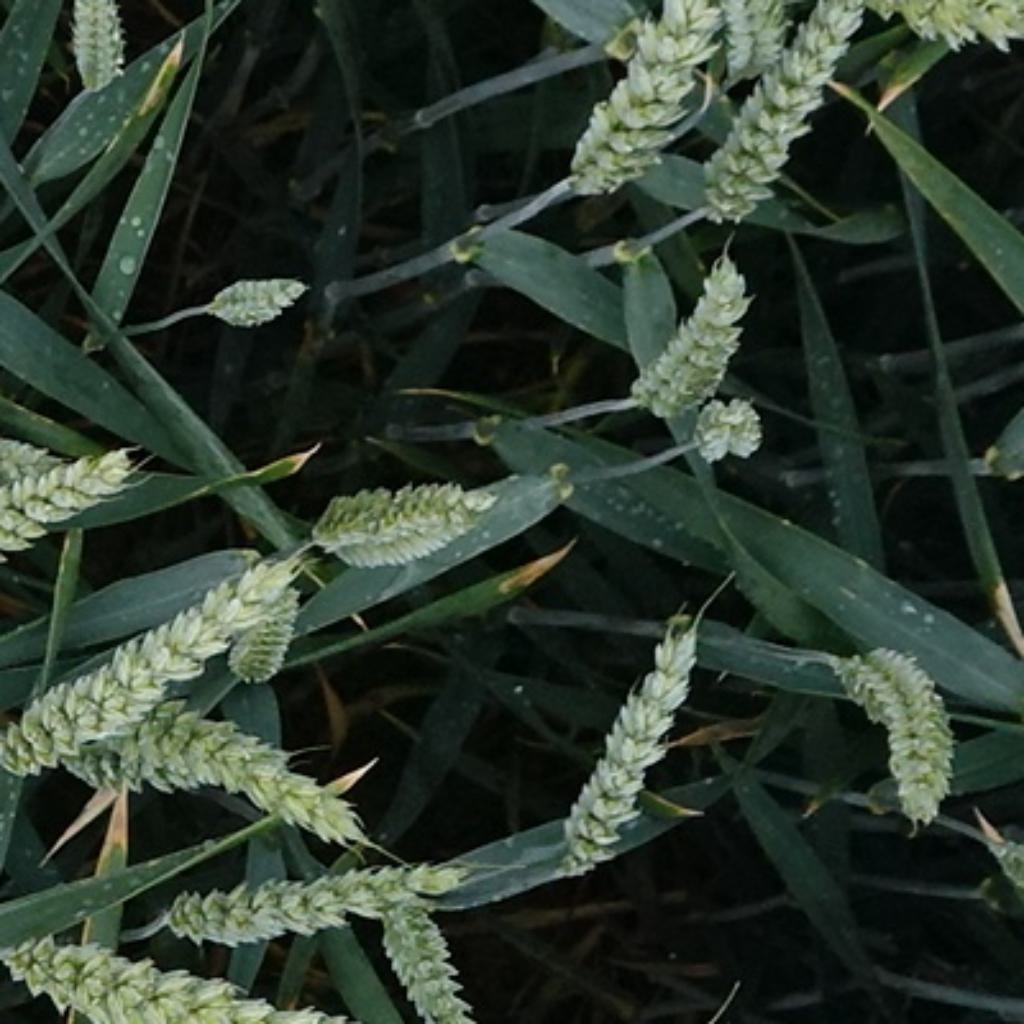
Country: France
Location: Toulouse
Wheat development stage: Filling - Ripening